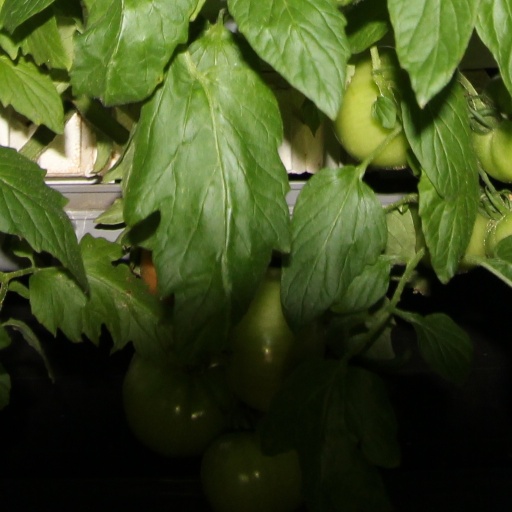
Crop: tomato